Which point is corresponding to the reference point?
Reference image:
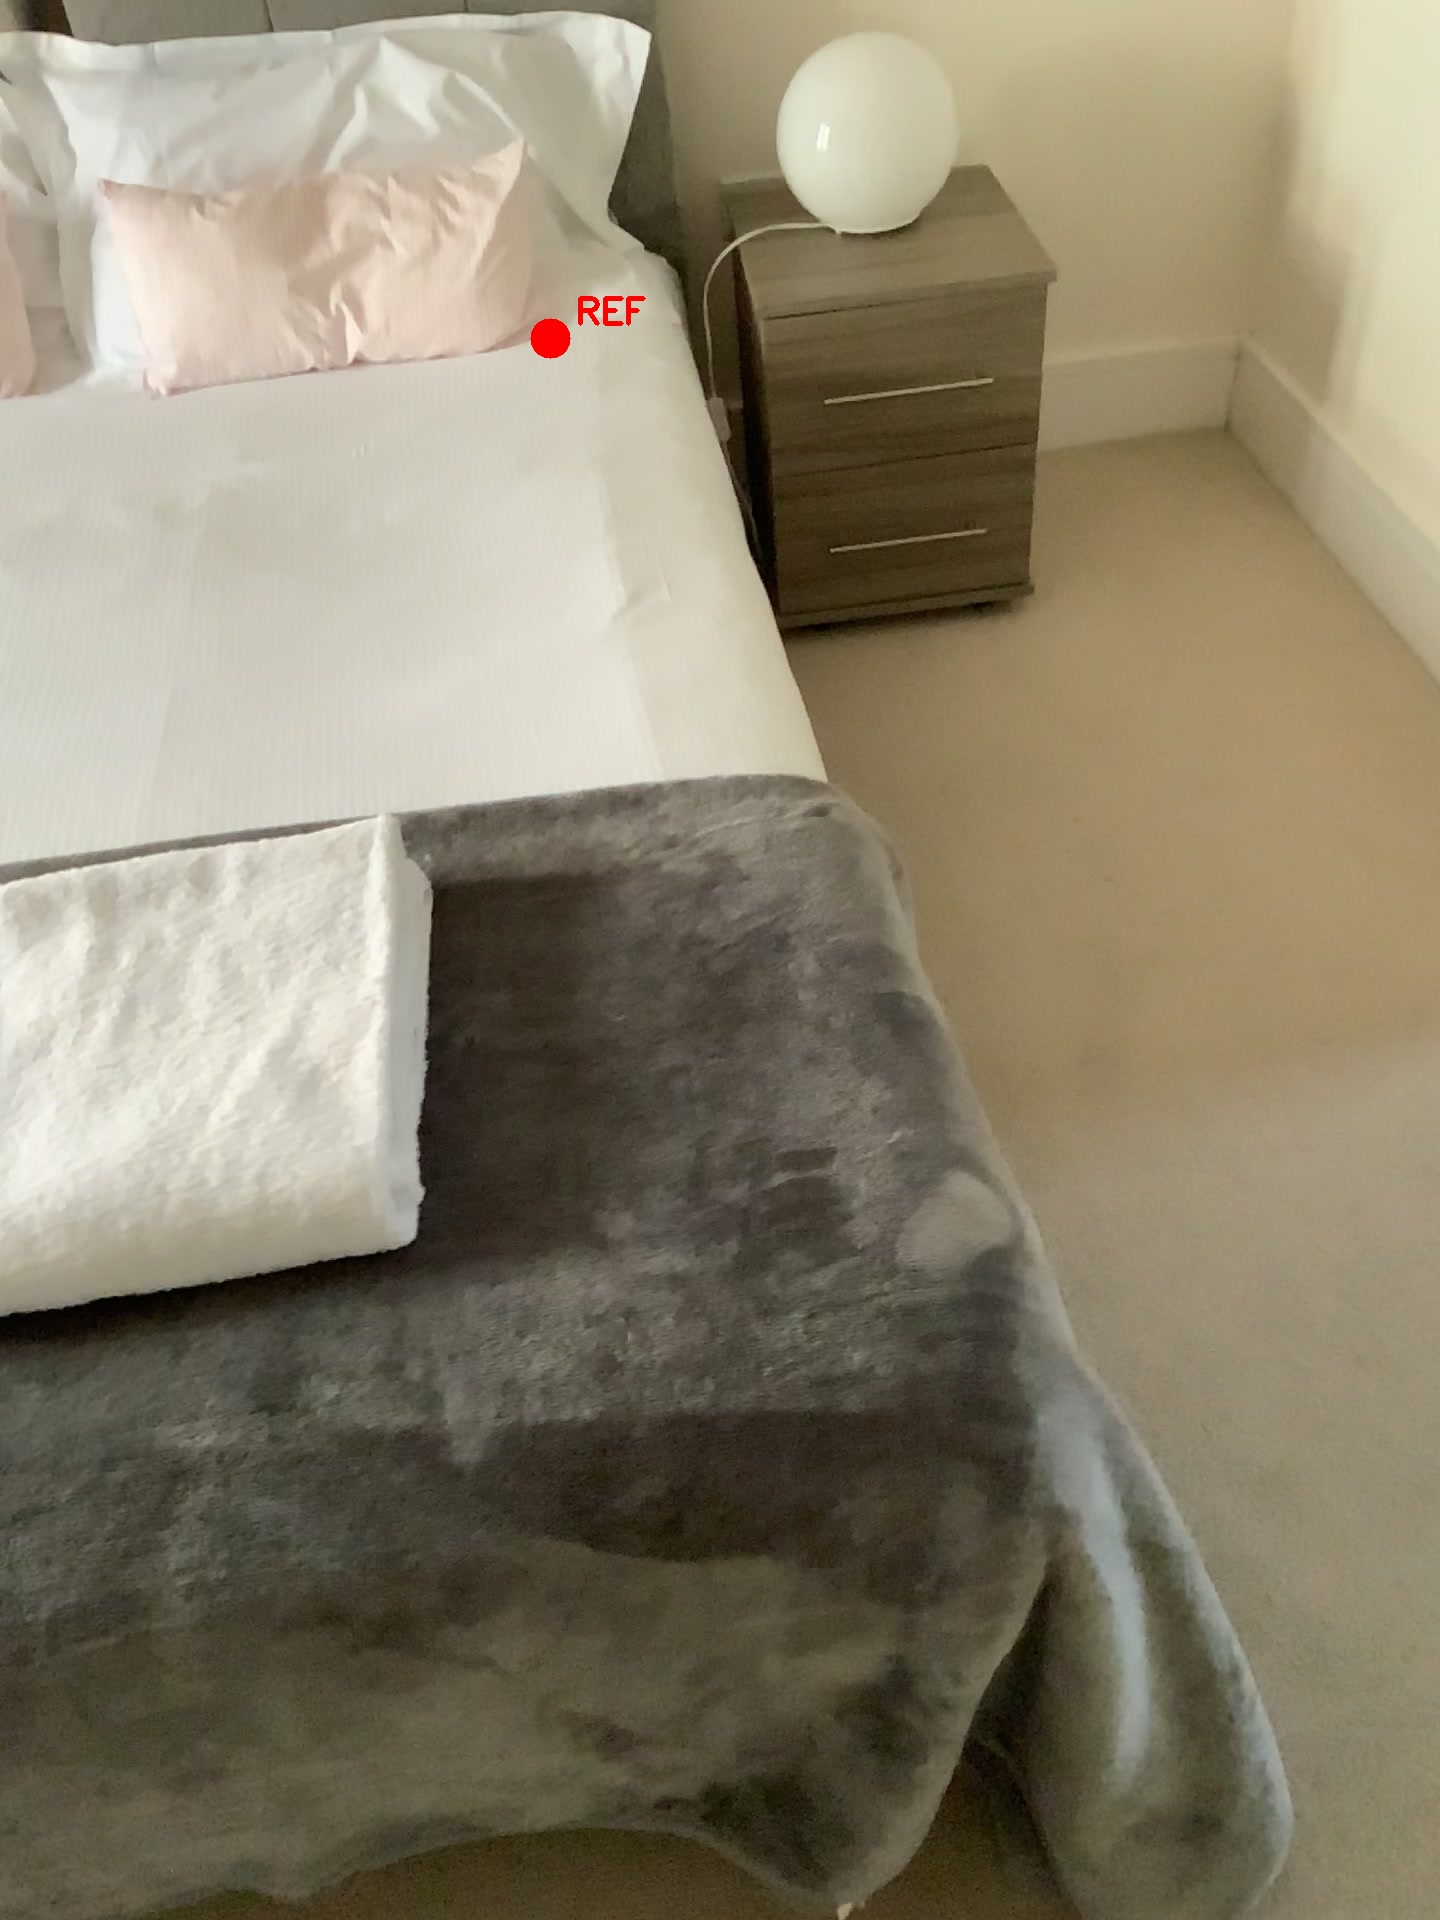
Option image:
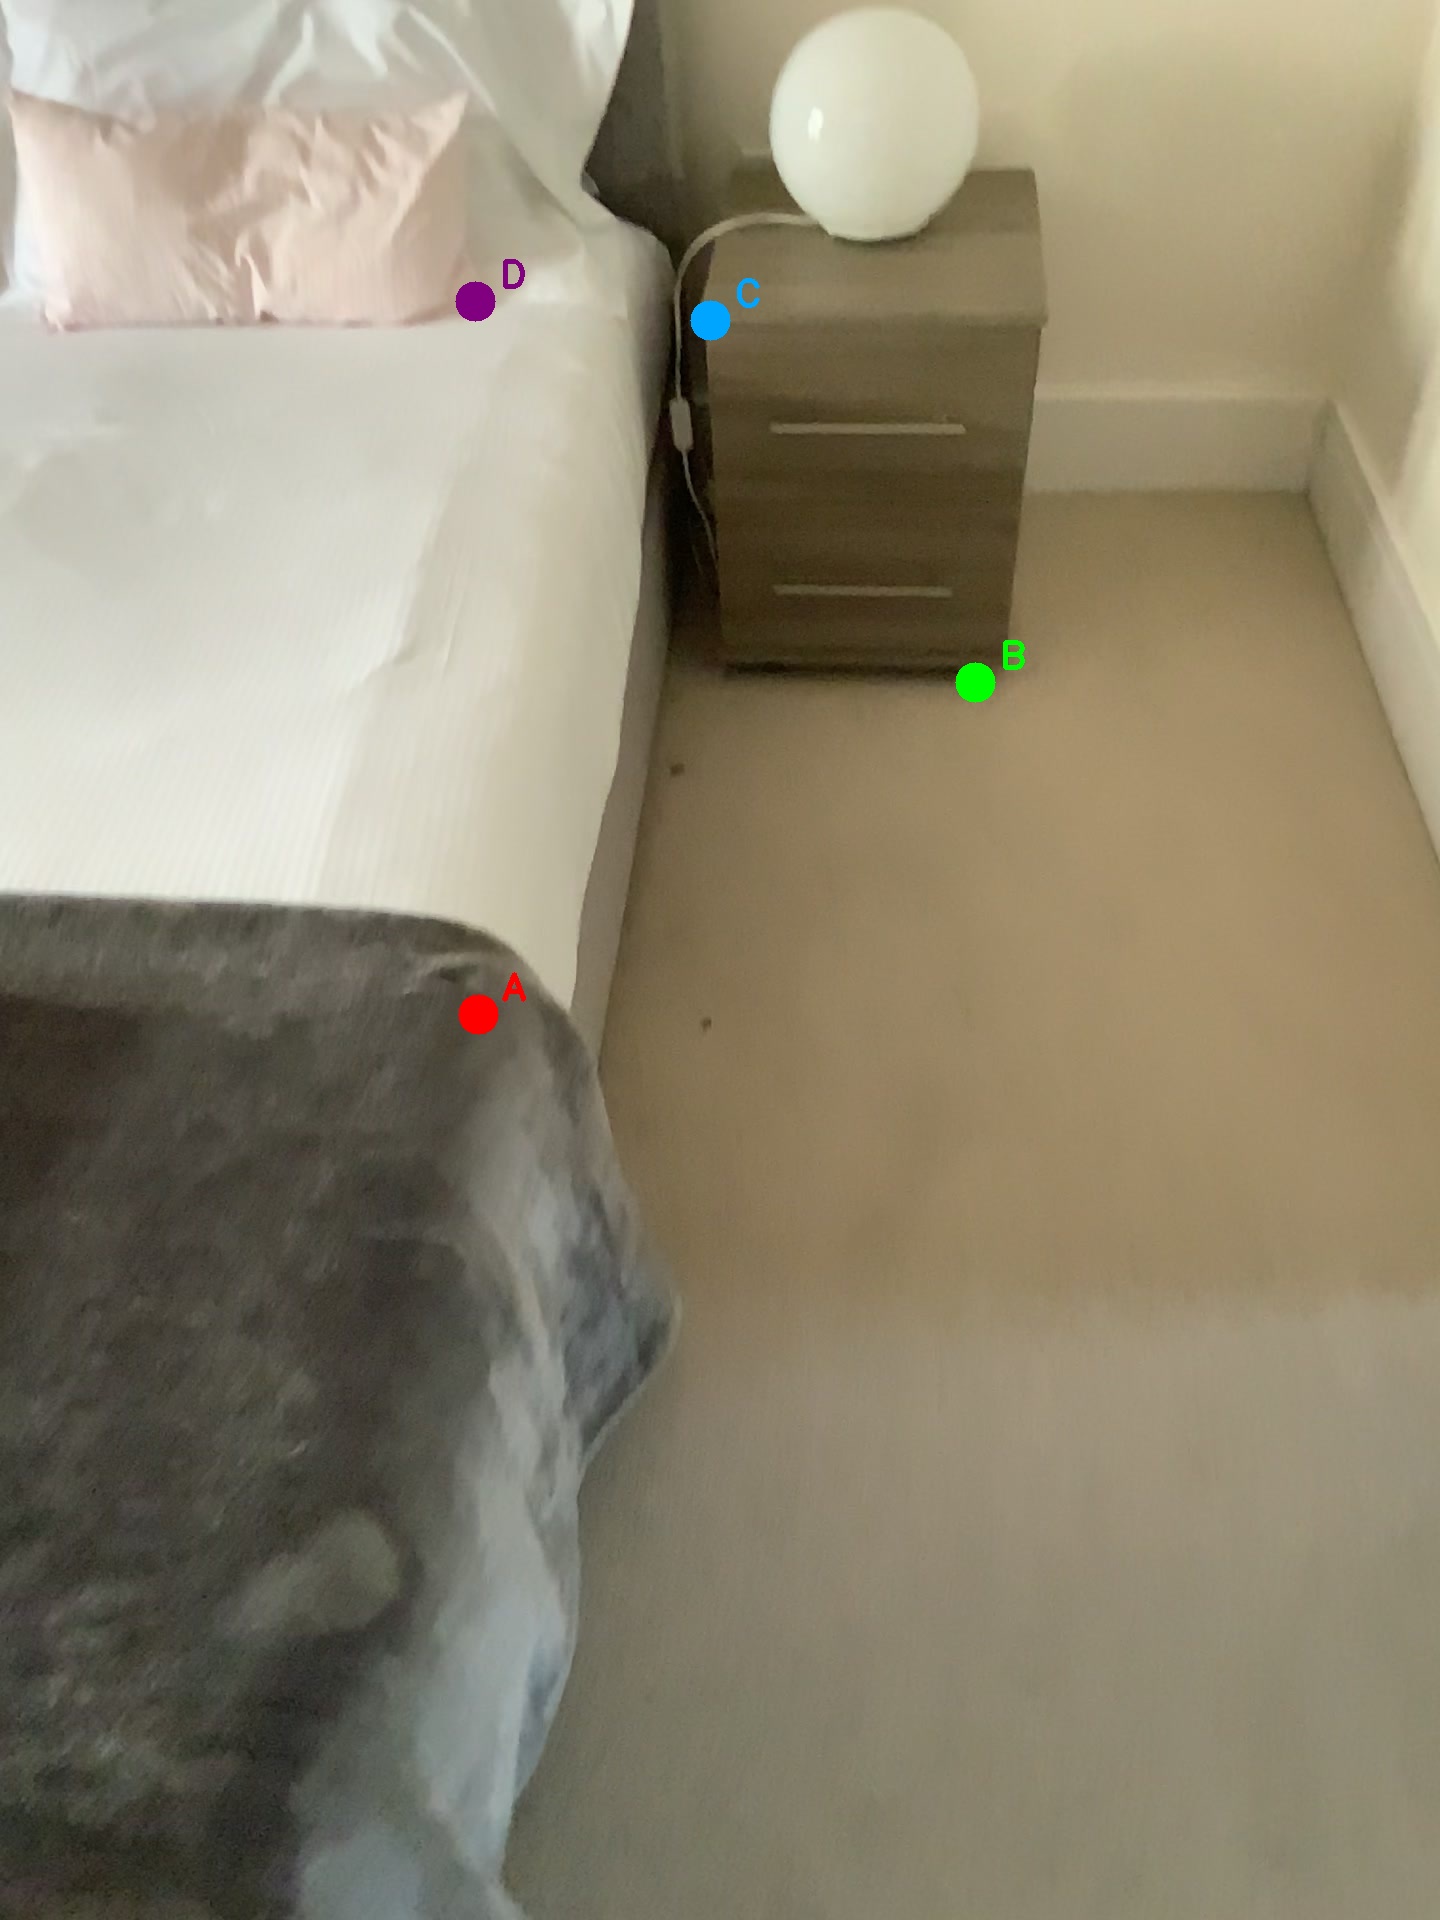
Choices:
Point A
Point B
Point C
Point D
Answer: (D)